Buses in Saint Petersburg

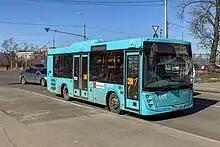
An LNG-powered MAZ-206.947 of Domtransauto LLC.

Petersburg Bus (Петербу́ргский авто́бус) is one of transport systems of the city of Saint Petersburg and its suburbs. The Committee for Transportation of Saint Petersburg Government (Комитет по транспорту Правительства Санкт-Петербурга) is the main operator of the buses transport in the city. Under the Committee works a various types of transport companies such as Passazhiravtotrans (state unitary enterprise) and West-Service LLC, Third Park РJSC, Domtransauto LLC, Taksi LLC (Taxi).